Kissel Motor Car Company

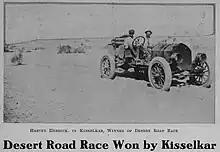
Harvey Herrick and his mechanician in Phoenix, Arizona, after winning the 1910 Cactus Derby

The Kissel marque experienced some sporting success, with Harvey Herrick winning the 1910 Los Angeles to Phoenix "Cactus Derby" road race behind the wheel of a "KisselKar." The most famous Kissel was one the company donated to Hollywood actress Anita King for her transcontinental trip in 1915 that marked the first-ever such trip by a female driving alone. The most popular Kissel model was the 1919 thru 1927 Speedster, nicknamed the "Gold Bug". The two passenger (sometimes four-passenger) Gold Bug was owned by famous personalities of the time such as actor Roscoe Arbuckle and aviator Amelia Earhart. Beginning in 1927, Kissel also produced the sporty White Eagle Speedster.